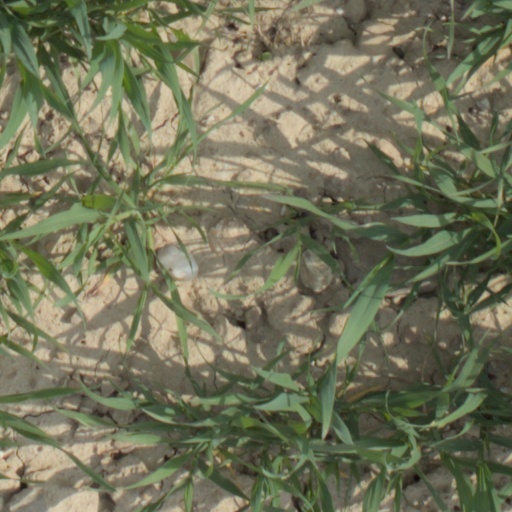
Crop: wheat